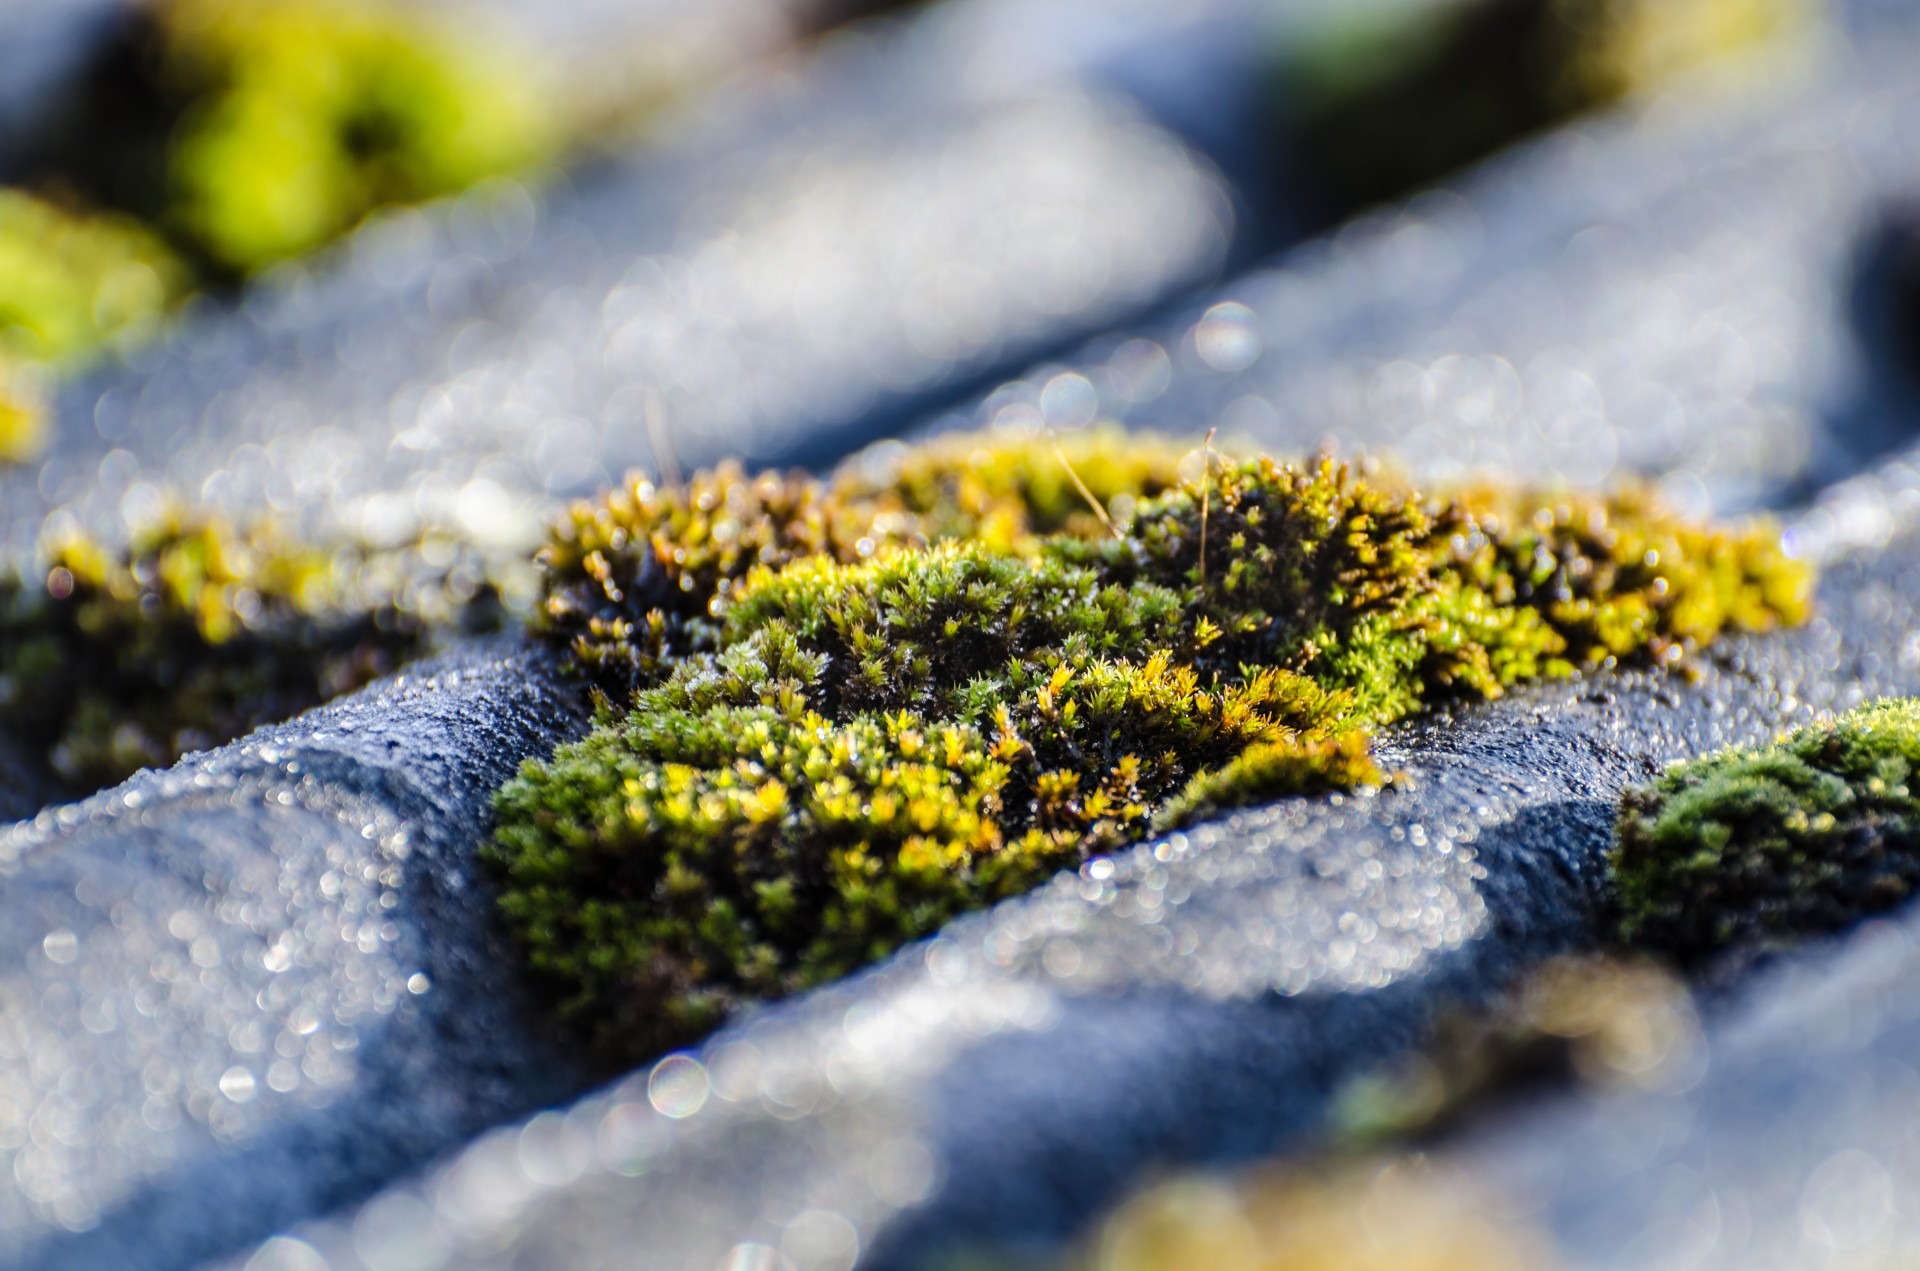
tree, nature, forest, grass, outdoor, plant, field, lawn, sunlight, leaf, flower, frost, moss, floral, green, produce, grow, natural, autumn, park, soil, yellow, garden, flora, season, botanical, surface, close up, lichen, vegetation, piece, soft, mossy, macro photography